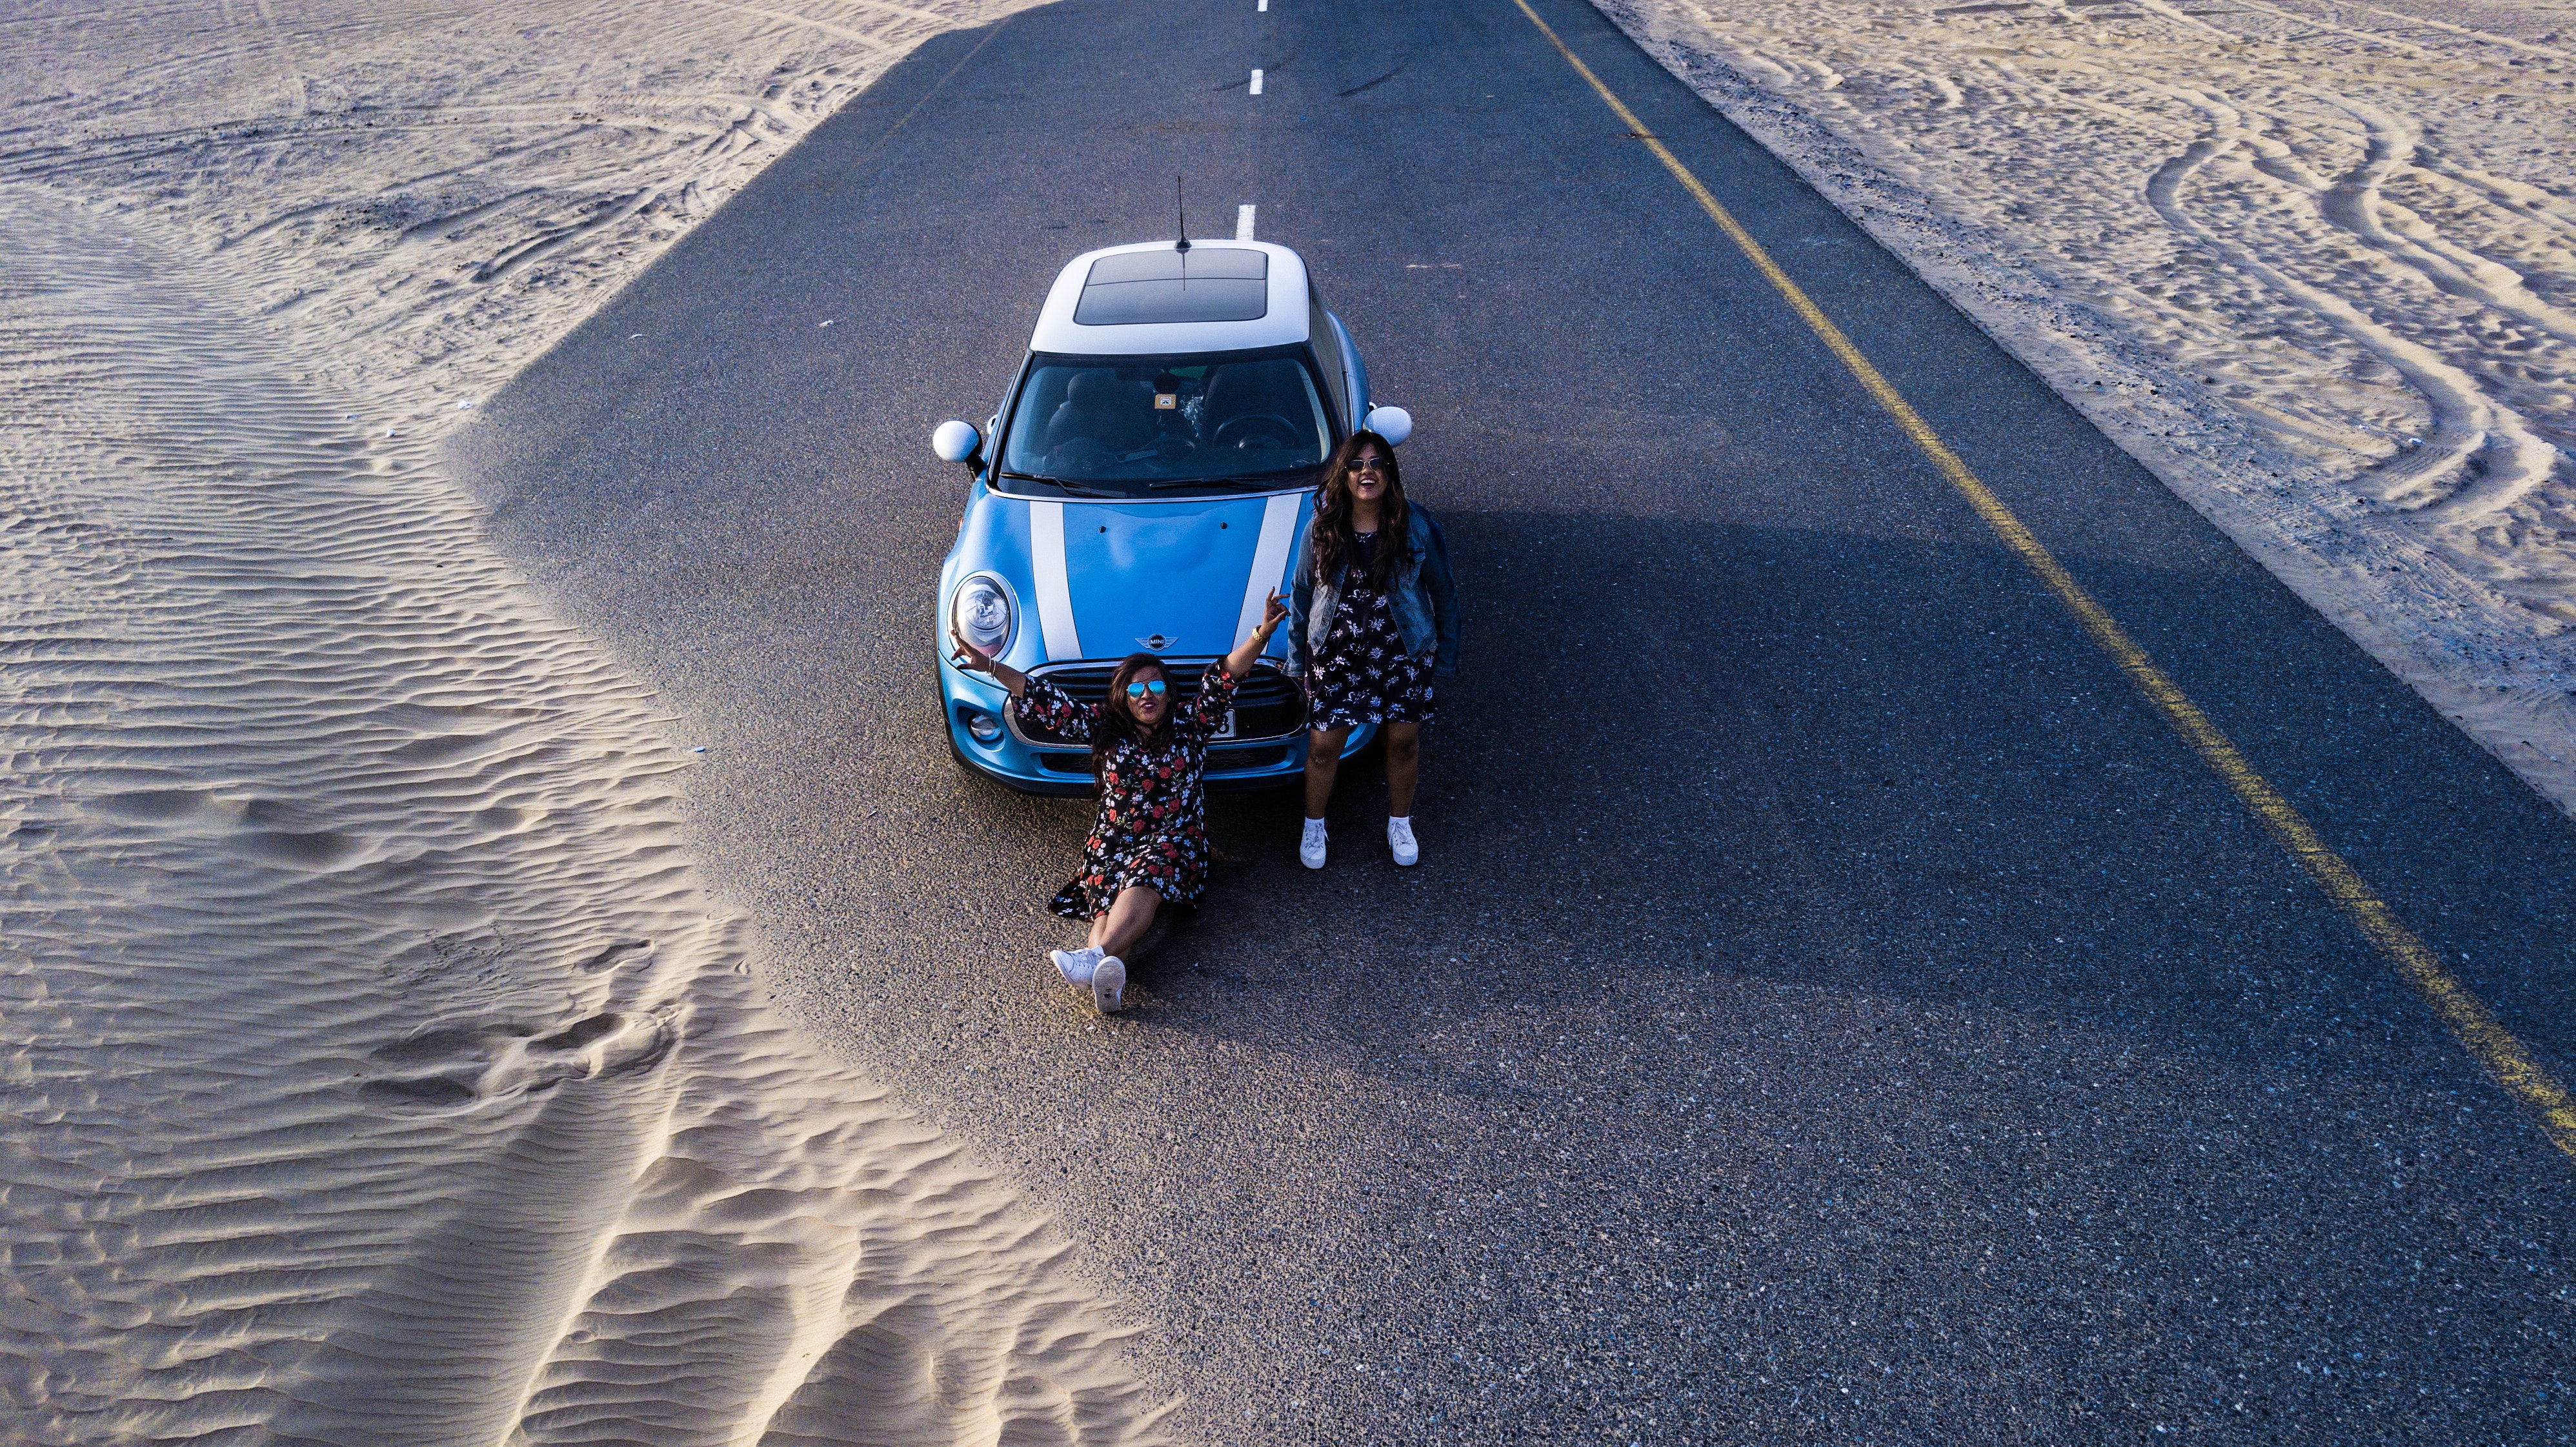
car, motor vehicle, asphalt, vehicle, mode of transport, sky, road, automotive exterior, sand, landscape